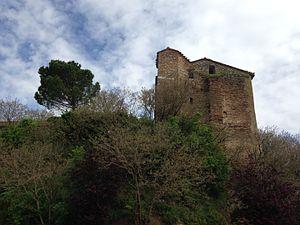
Château de Puylaurens, Tarn, France
Puylaurens est une commune française située dans le département du Tarn, en région Occitanie.